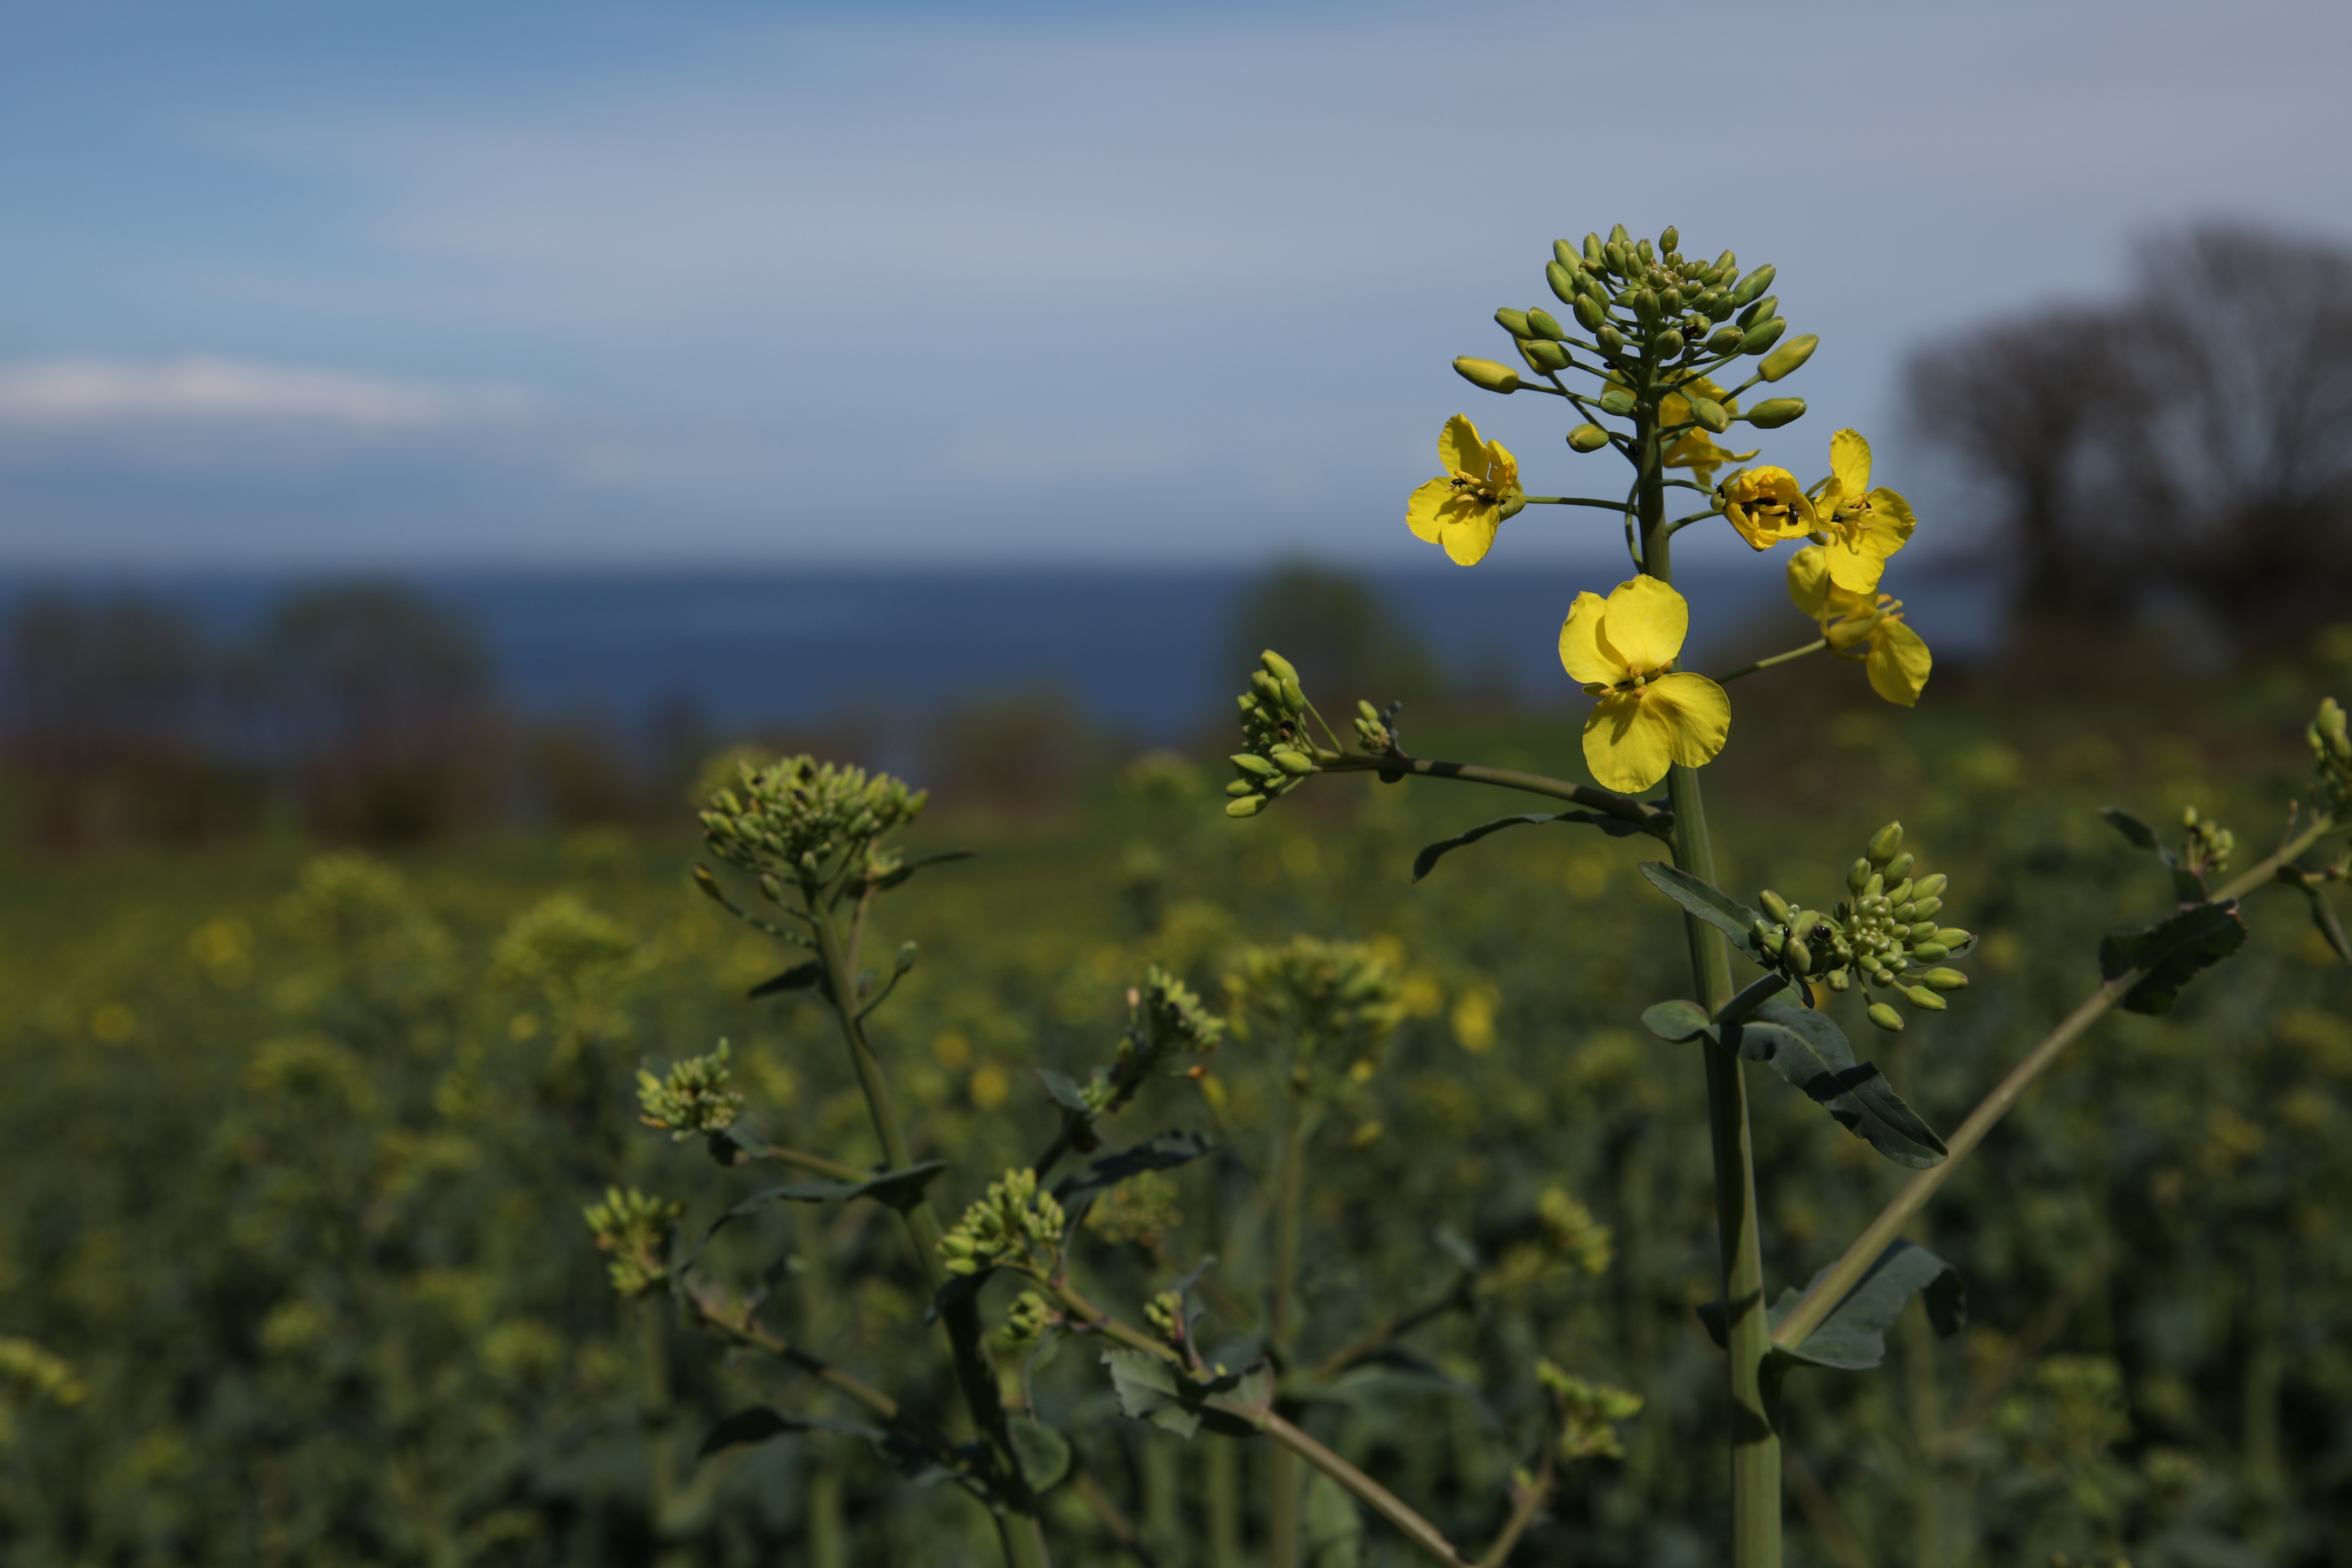
landscape, nature, grass, blossom, plant, sky, field, meadow, prairie, warm, sunlight, flower, bloom, summer, food, green, produce, crop, botany, blue, yellow, agriculture, flora, rapeseed, wildflower, grassland, brassica, rural area, oilseed rape, flowering plant, land plant, mustard plant